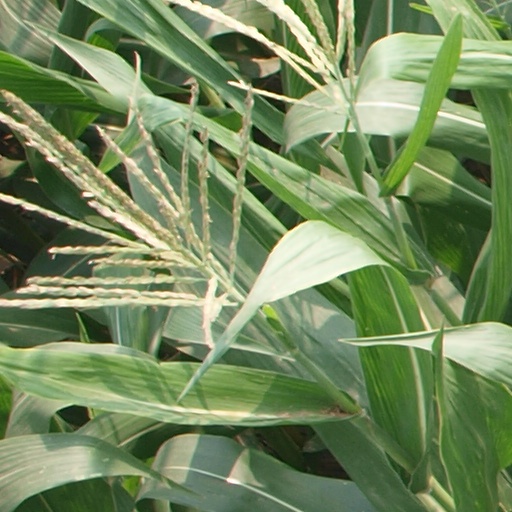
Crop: maize; corn